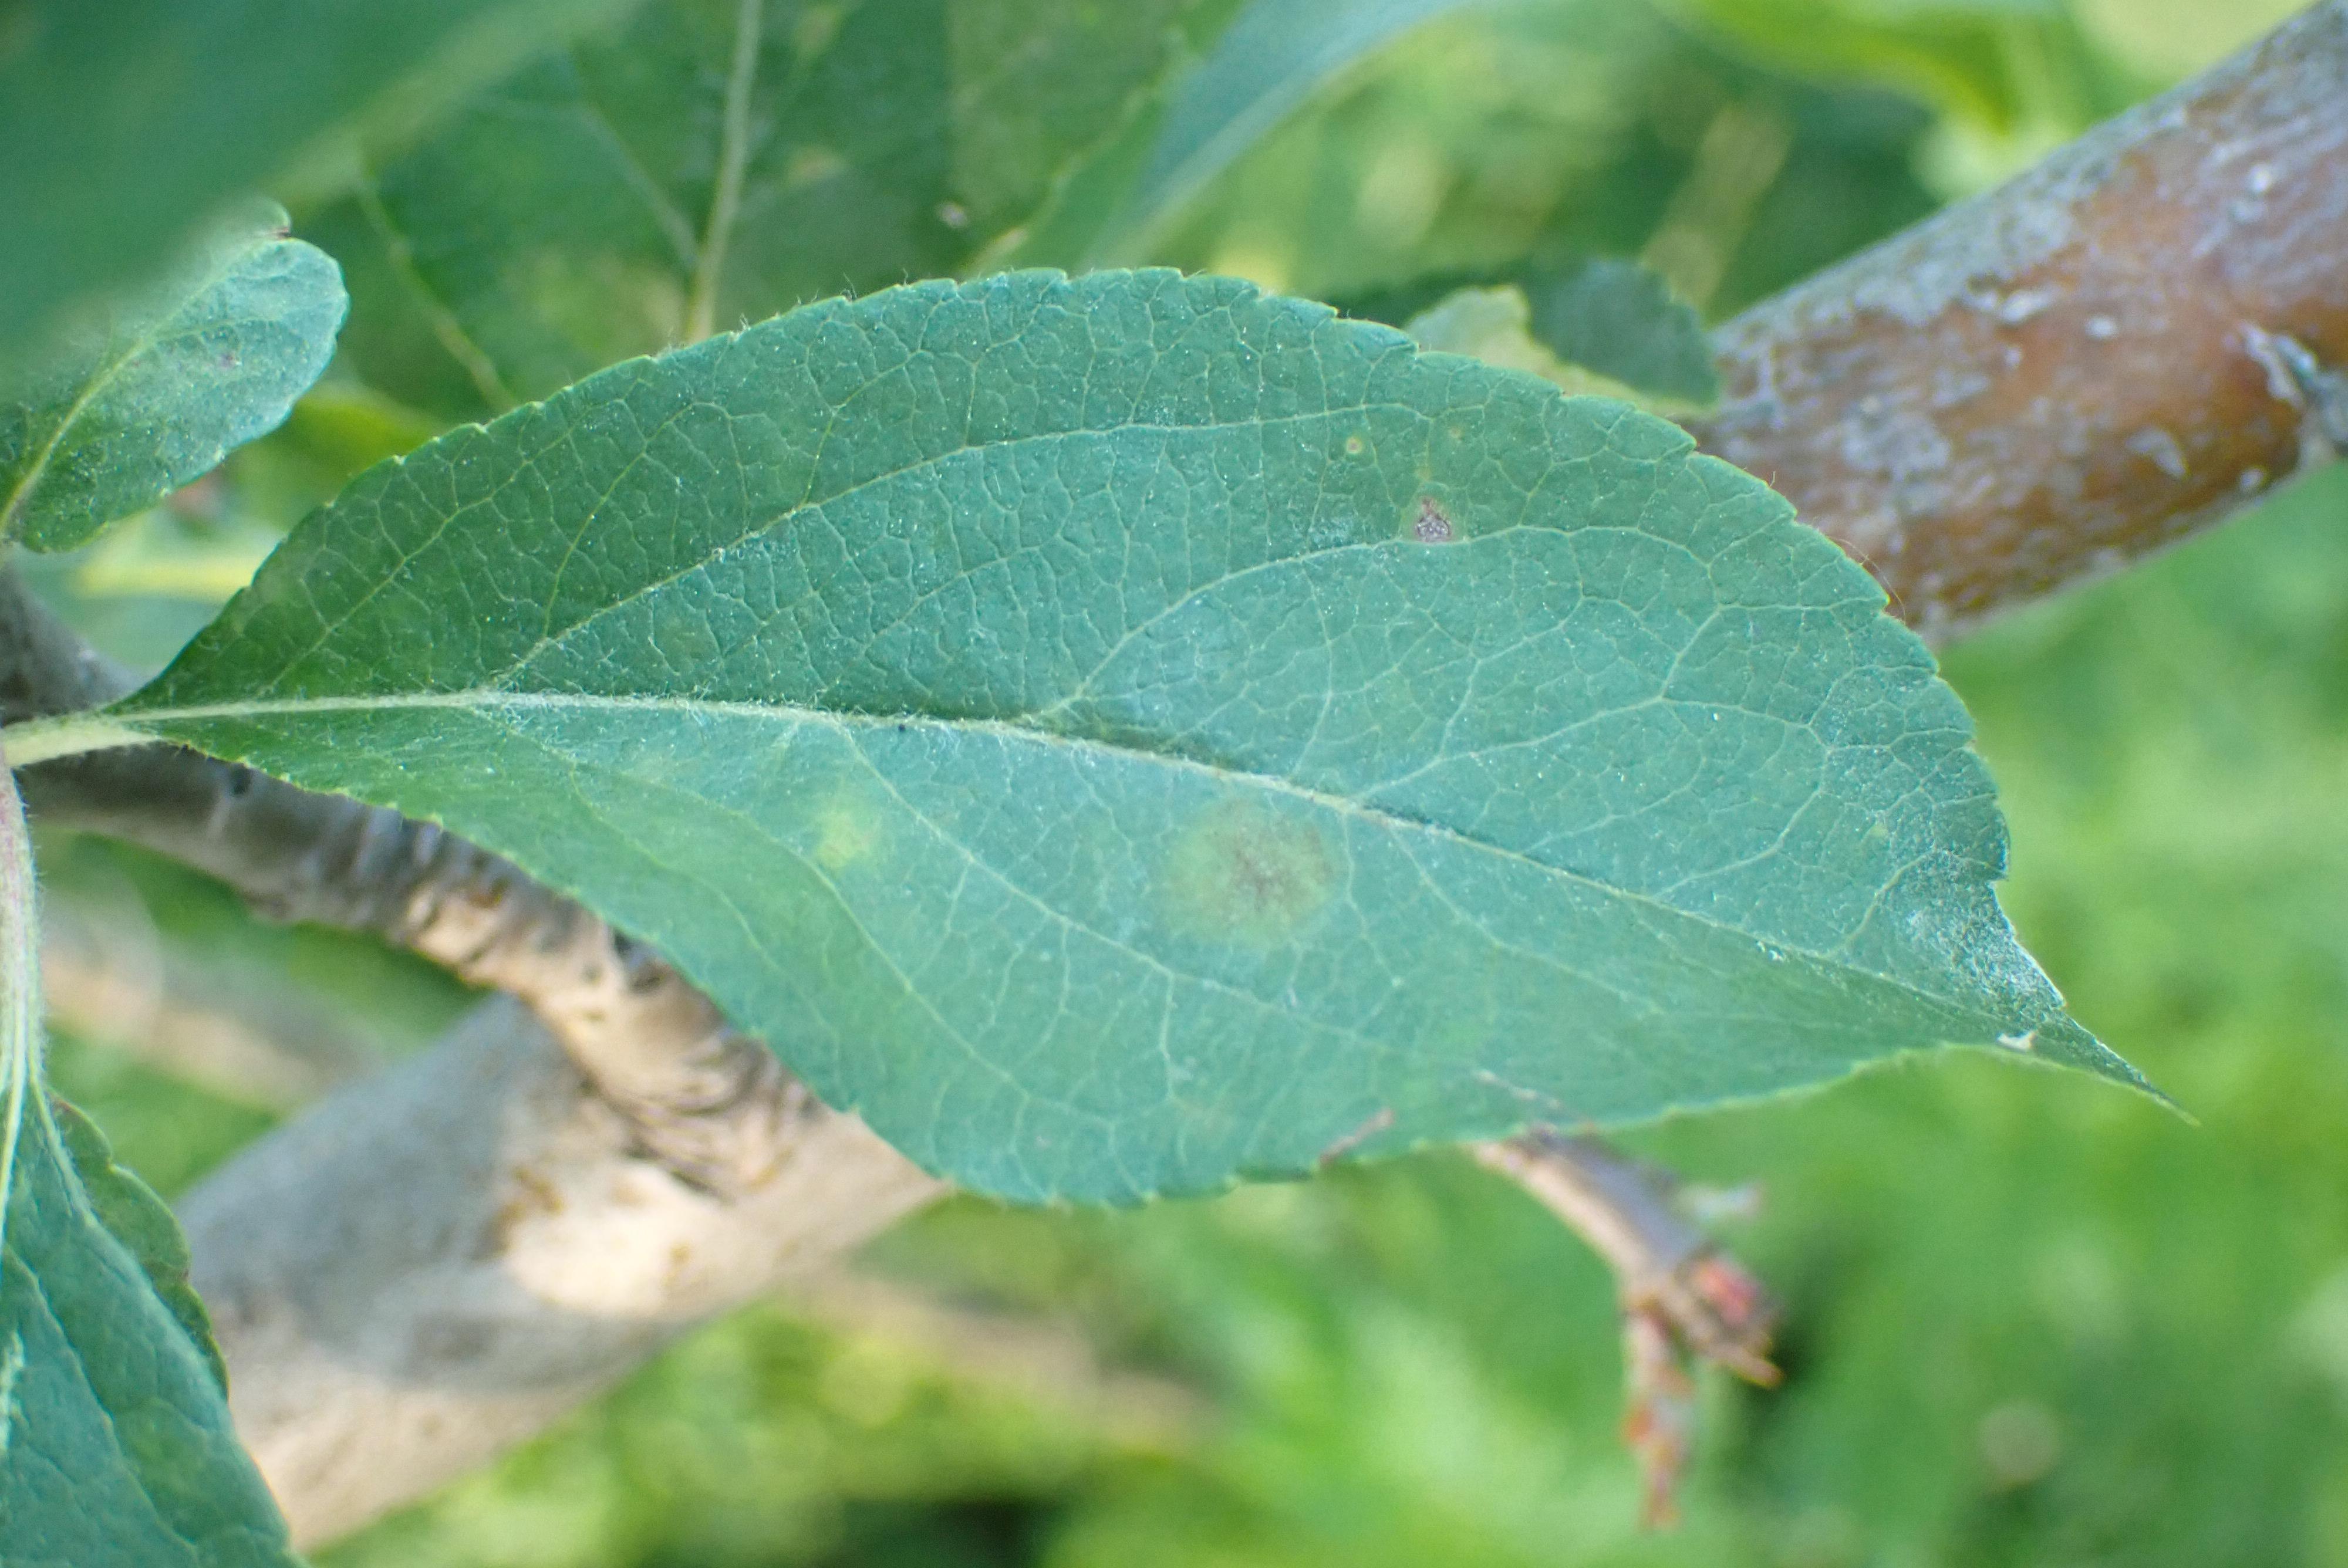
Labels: scab